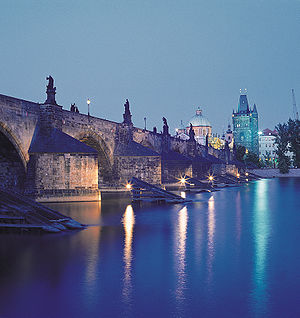
Karlsbroen
Karlsbroen med Den Gamle By i baggrunden
Karlsbroen er den mest kendte bro over Vltava i Prags centrum. Den nuværende bro stod færdig i starten af det 15. århundrede og var til midten af det 19. århundrede den klart mest vigtige forbindelse mellem Prags borg på vestsiden af floden og Staré Město på østsiden. Broen hed oprindeligt Stenbroen eller Pragbroen, men den fik officielt sit nuværende navn, opkaldt efter grundlæggeren, Karl 4., i 1870.